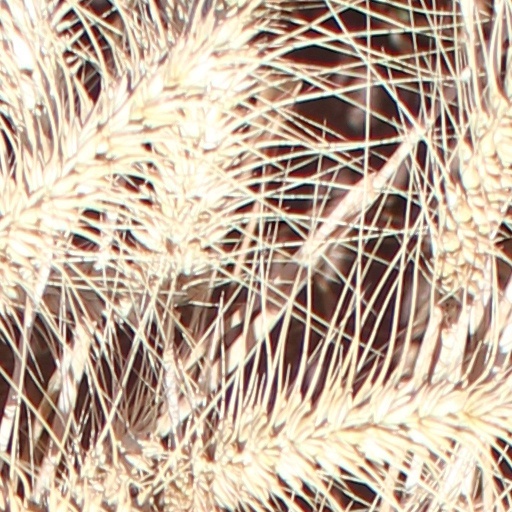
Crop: wheat